Body Slam (film)

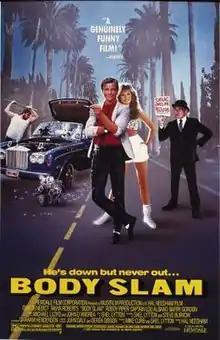

Body Slam is a 1986 American comedy film directed by Hal Needham and starring Dirk Benedict, Roddy Piper, Tanya Roberts, Sam Fatu, and Captain Lou Albano. The film revolves around a down-and-out music promoter who inadvertently becomes a successful professional wrestling manager. After being exiled from the business by a rival manager, he finds success in promoting shows that feature both wrestling and rock music. The film features many well-known wrestlers of the time and references the Rock 'n' Wrestling era of professional wrestling.